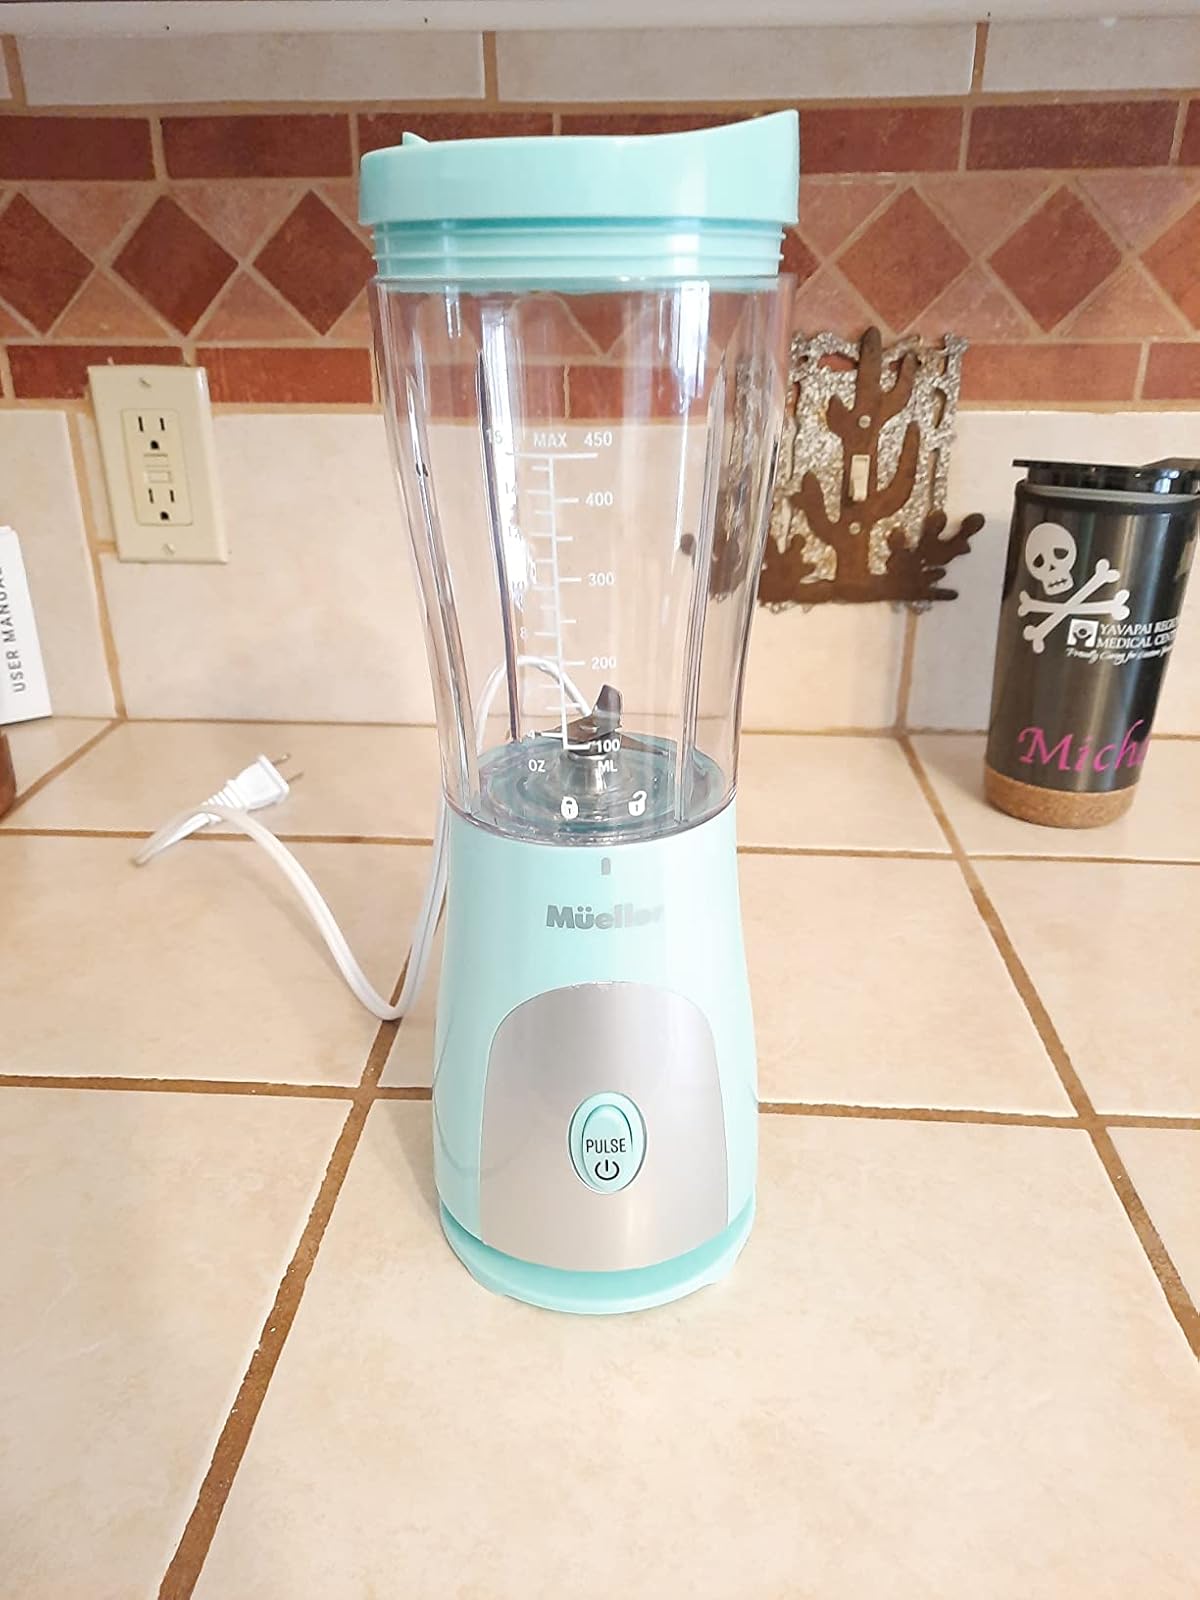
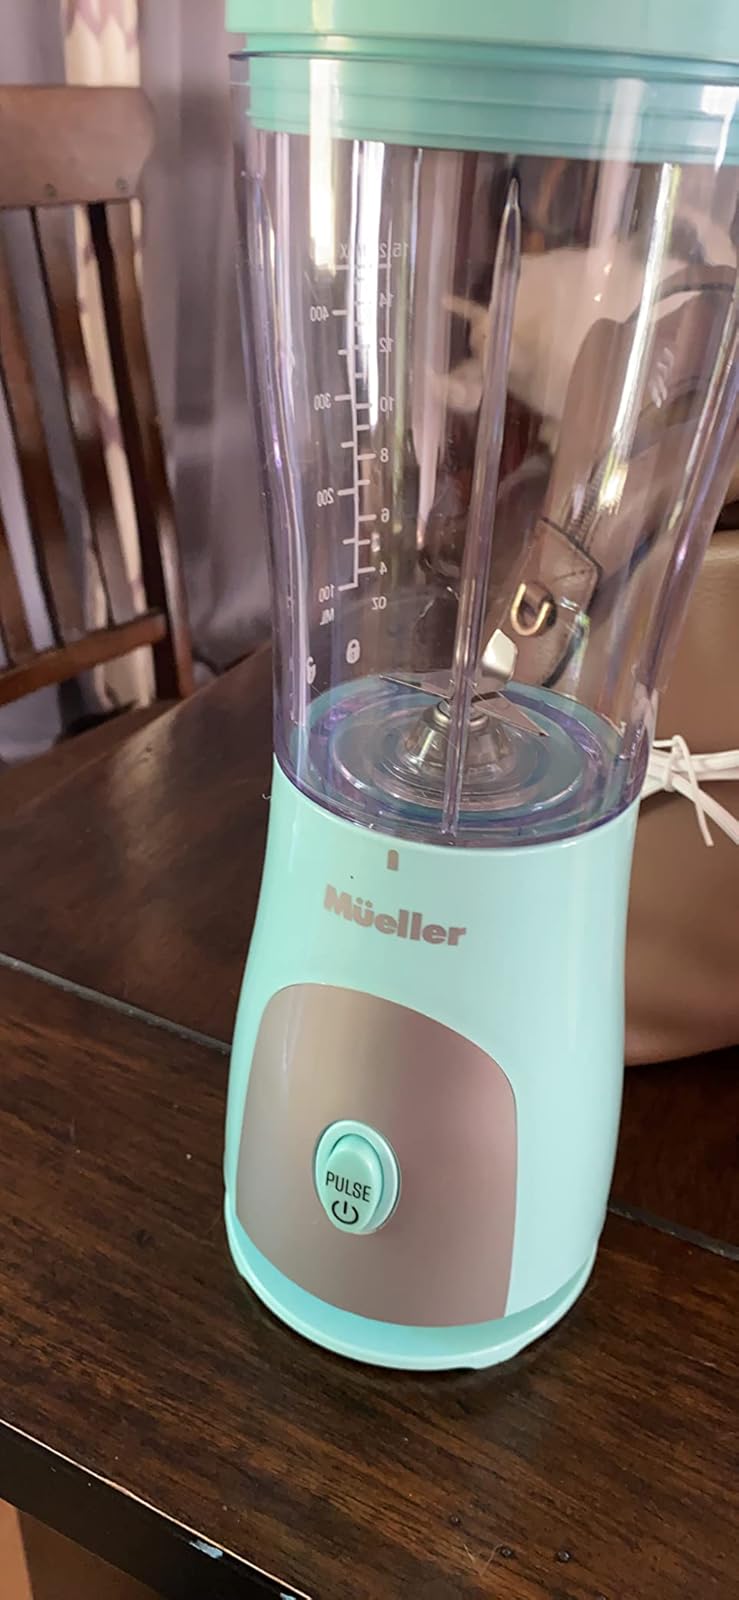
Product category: items_blender
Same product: yes